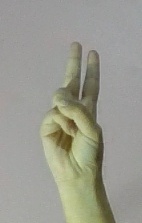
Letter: taa